Notebook (laptop)

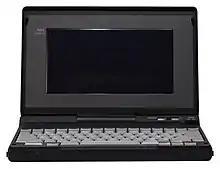
The NEC UltraLite defined the modern notebook on its release in 1988.

A notebook computer or notebook is, historically, a laptop whose length and width approximate that of letter paper.